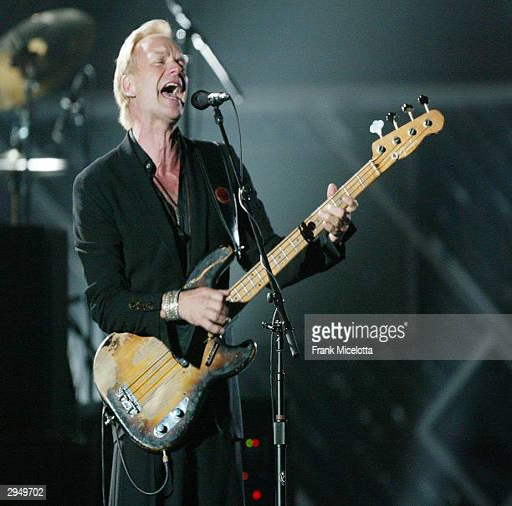
rock artist performs on stage at awards held